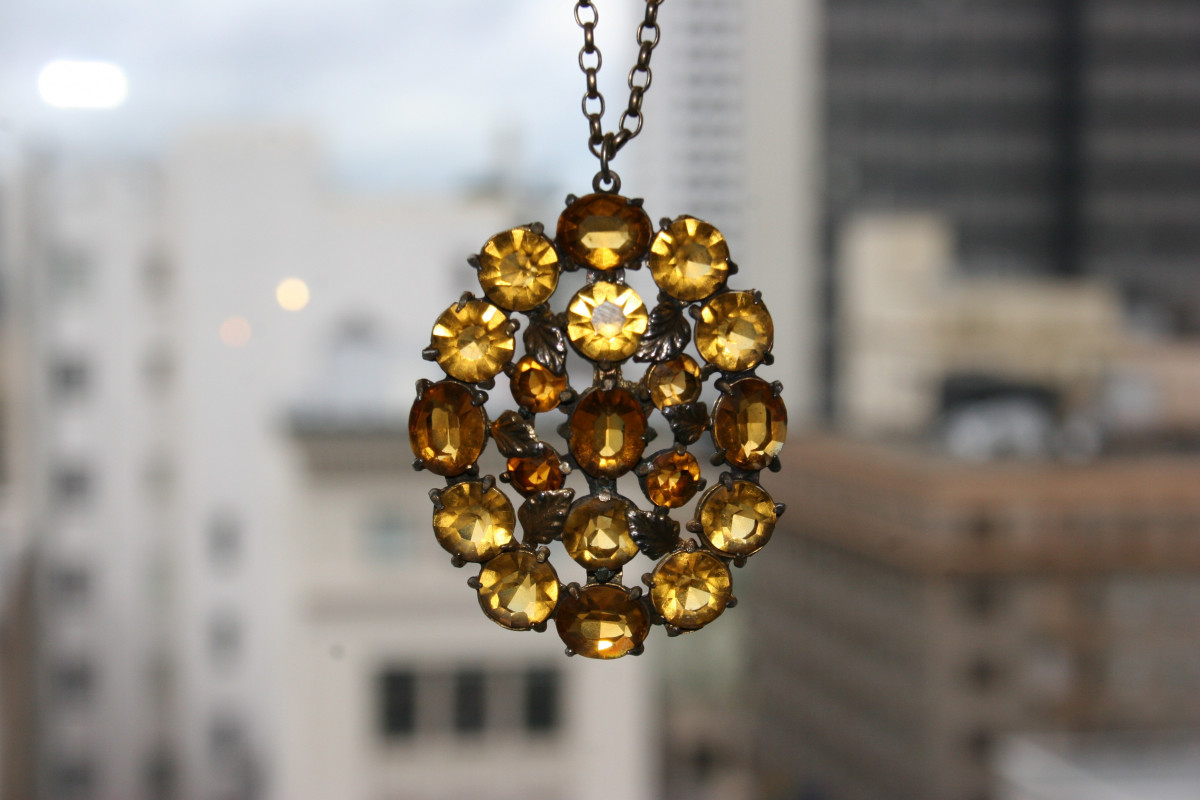
Tags: lighting, christmas decoration, jewellery, light fixture, chandelier, diamond